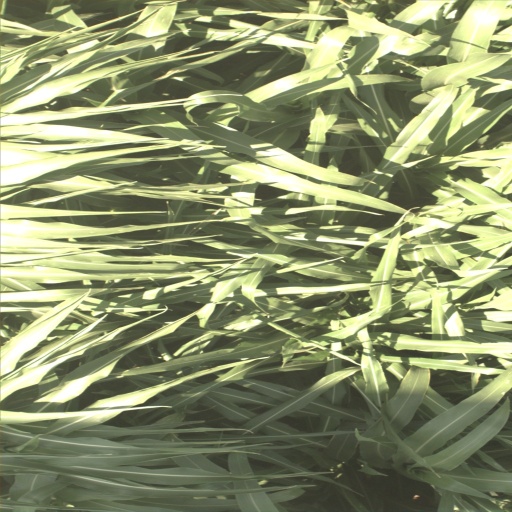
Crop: sorghum